Lap

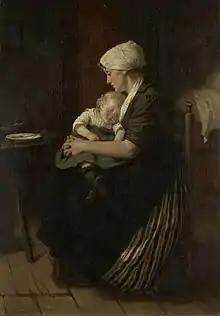
Late 18th-century Dutch painting of a baby asleep in its mother's lap

A lap is a surface (usually horizontal) created between the knee and hips of a biped when it is in a seated or lying down position. The lap of a parent or loved one is seen as a physically and psychologically comfortable place for a child to sit.